Bates–Seller House

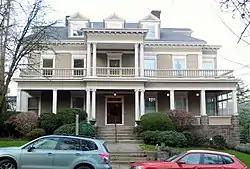
Bates–Seller House in 2016

The Bates–Seller House is a house located in northwest Portland, Oregon listed on the National Register of Historic Places.